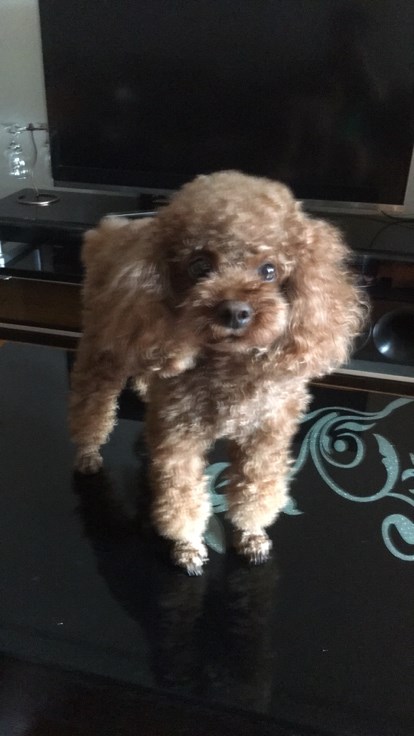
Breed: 7449-n000128-teddy